N-Heterocyclic olefins

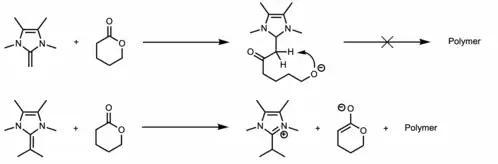
Lactone polymerization cannot occur with the unsubstituted NHO (top), but can through the substituted NHO (bottom).

When metal Lewis acids, like MgCl, are introduced in the presence of dimethyl-substituted NHOs and lactones, there is improved control of the polymerization. The Lewis acid coordinates to the lactone, while the NHO coordinates to the proton of the initiator, typically BnOH, facilitating the formation of polyesters.